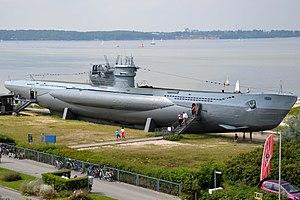
L'Unterseeboot 995 ou U-995 est un sous-marin allemand de type VIIC/41 utilisé par la Kriegsmarine pendant la Seconde Guerre mondiale.